Gretna Heritage Festival

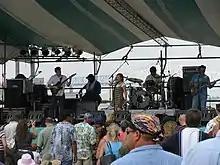
Amanda Shaw & the Cute Guys performing at Gretna Heritage Festival 2008

The festival started in 1994 as a small community event. It has since grown to one of the largest festivals in Jefferson Parish, Louisiana.